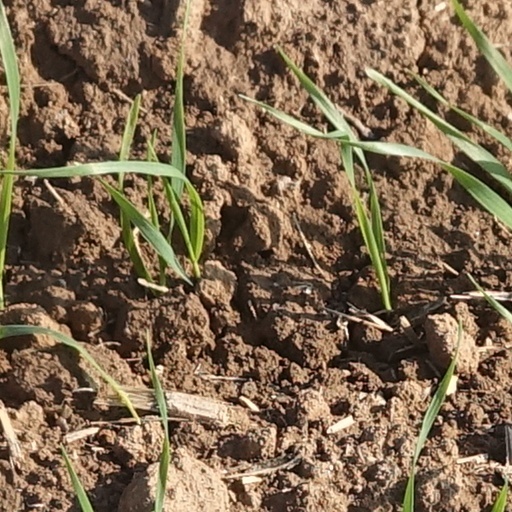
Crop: wheat